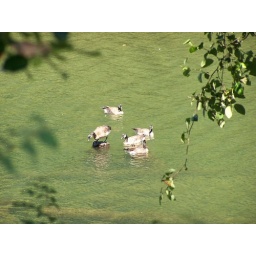
If you can't tell some of the geese are standing on tree stumps in the water.